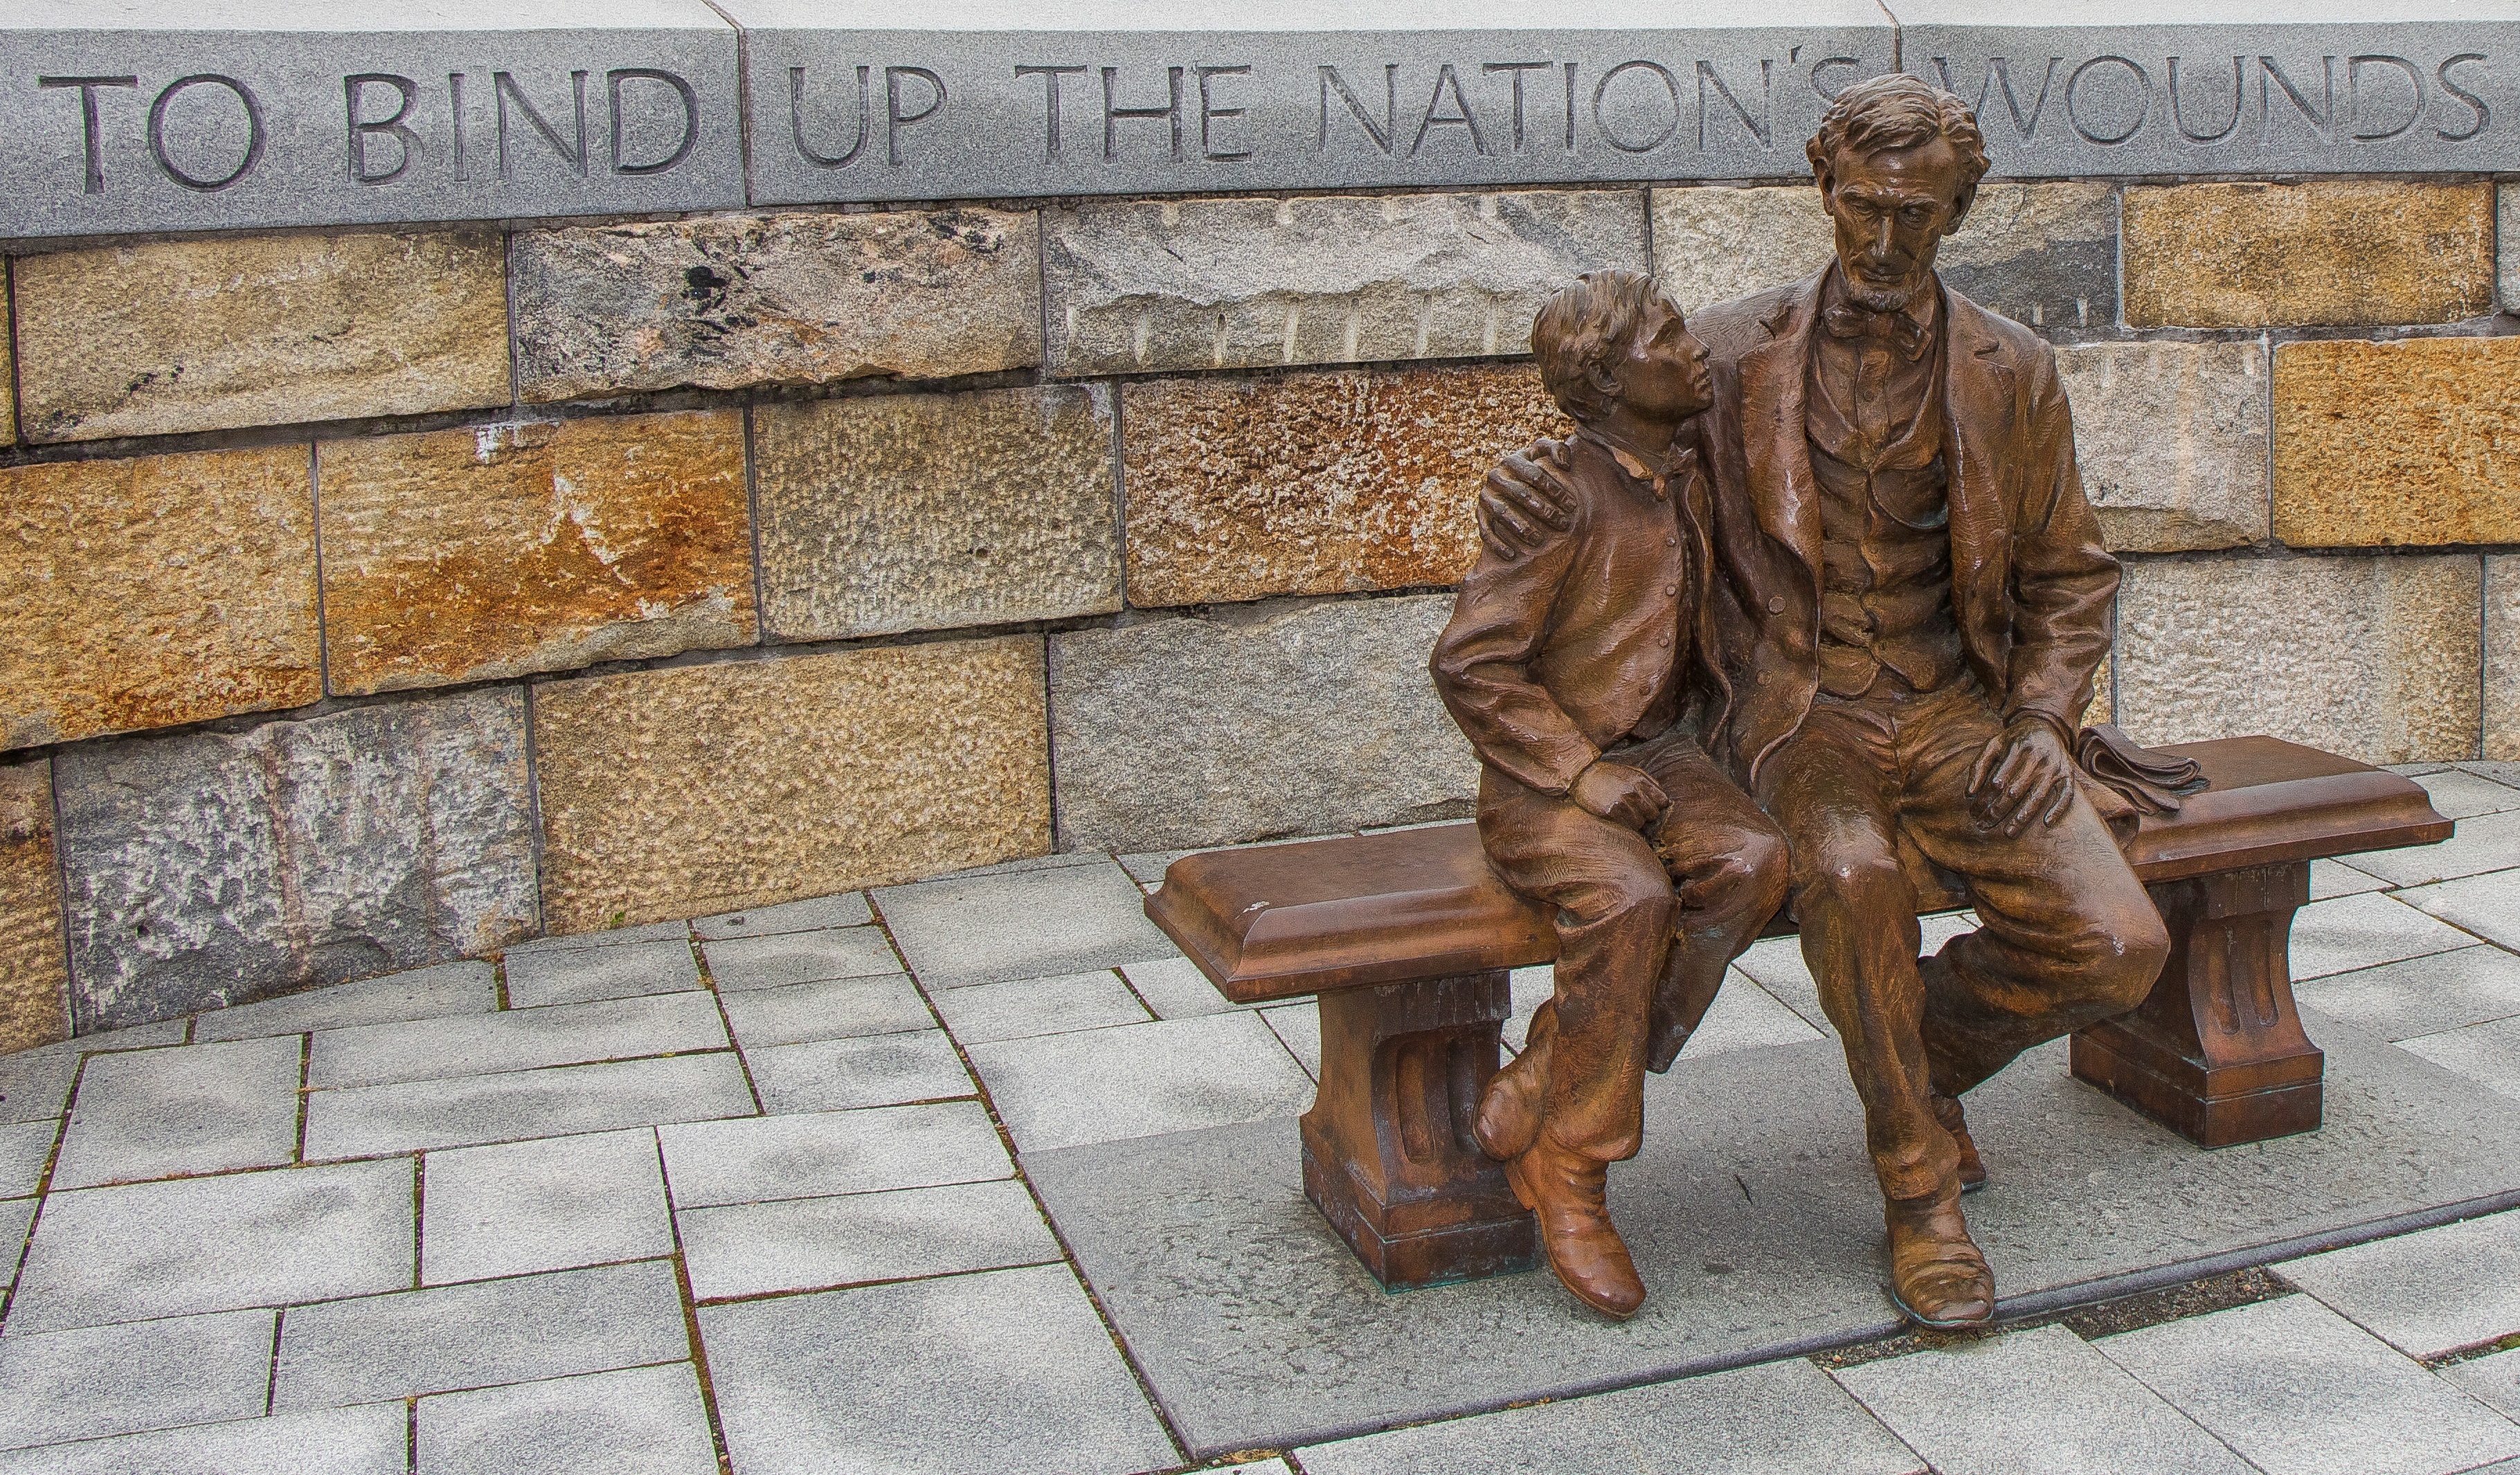
architecture, wood, ground, old, monument, statue, landmark, freedom, historic, president, sculpture, memorial, war, art, american, temple, commemorate, state, history, bronze, lincoln, abraham, carving, remembrance, richmond, union, virginia, civil, bronze statue, slave, confederate, abraham lincoln, dedicate, bind wound, fought, ancient history